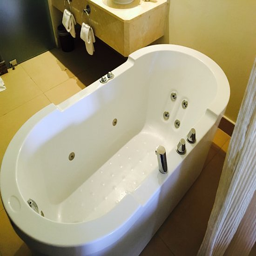
jetted tub in the room